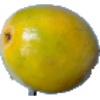
Label: Maracuja 1